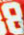
Number: 8